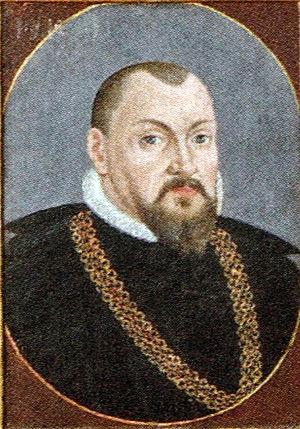
Jean Iᵉʳ de Brandebourg-Küstrin, dit Le Sage, appelé également Hans de Küstrin, né le 3 août 1513, décédé le 13 janvier 1571, est margrave de Brandebourg-Küstrin de 1535 à sa mort. Il est resté le seul souverain d'une branche cadette de la maison de Hohenzollern ; sa principauté comprenant de larges parties de la Nouvelle-Marche est réintégrée à la marche de Brandebourg à la date de son décès.